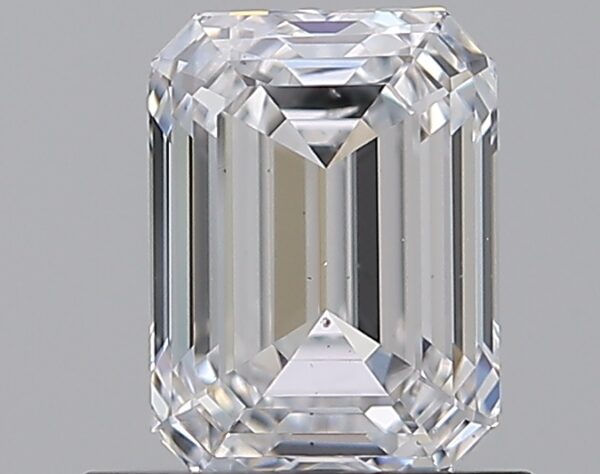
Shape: emerald
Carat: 0.9
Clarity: VS2
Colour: D
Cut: VG
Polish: EX
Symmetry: VG
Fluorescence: M
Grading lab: GIA
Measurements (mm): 6.19 x 4.6 x 3.05